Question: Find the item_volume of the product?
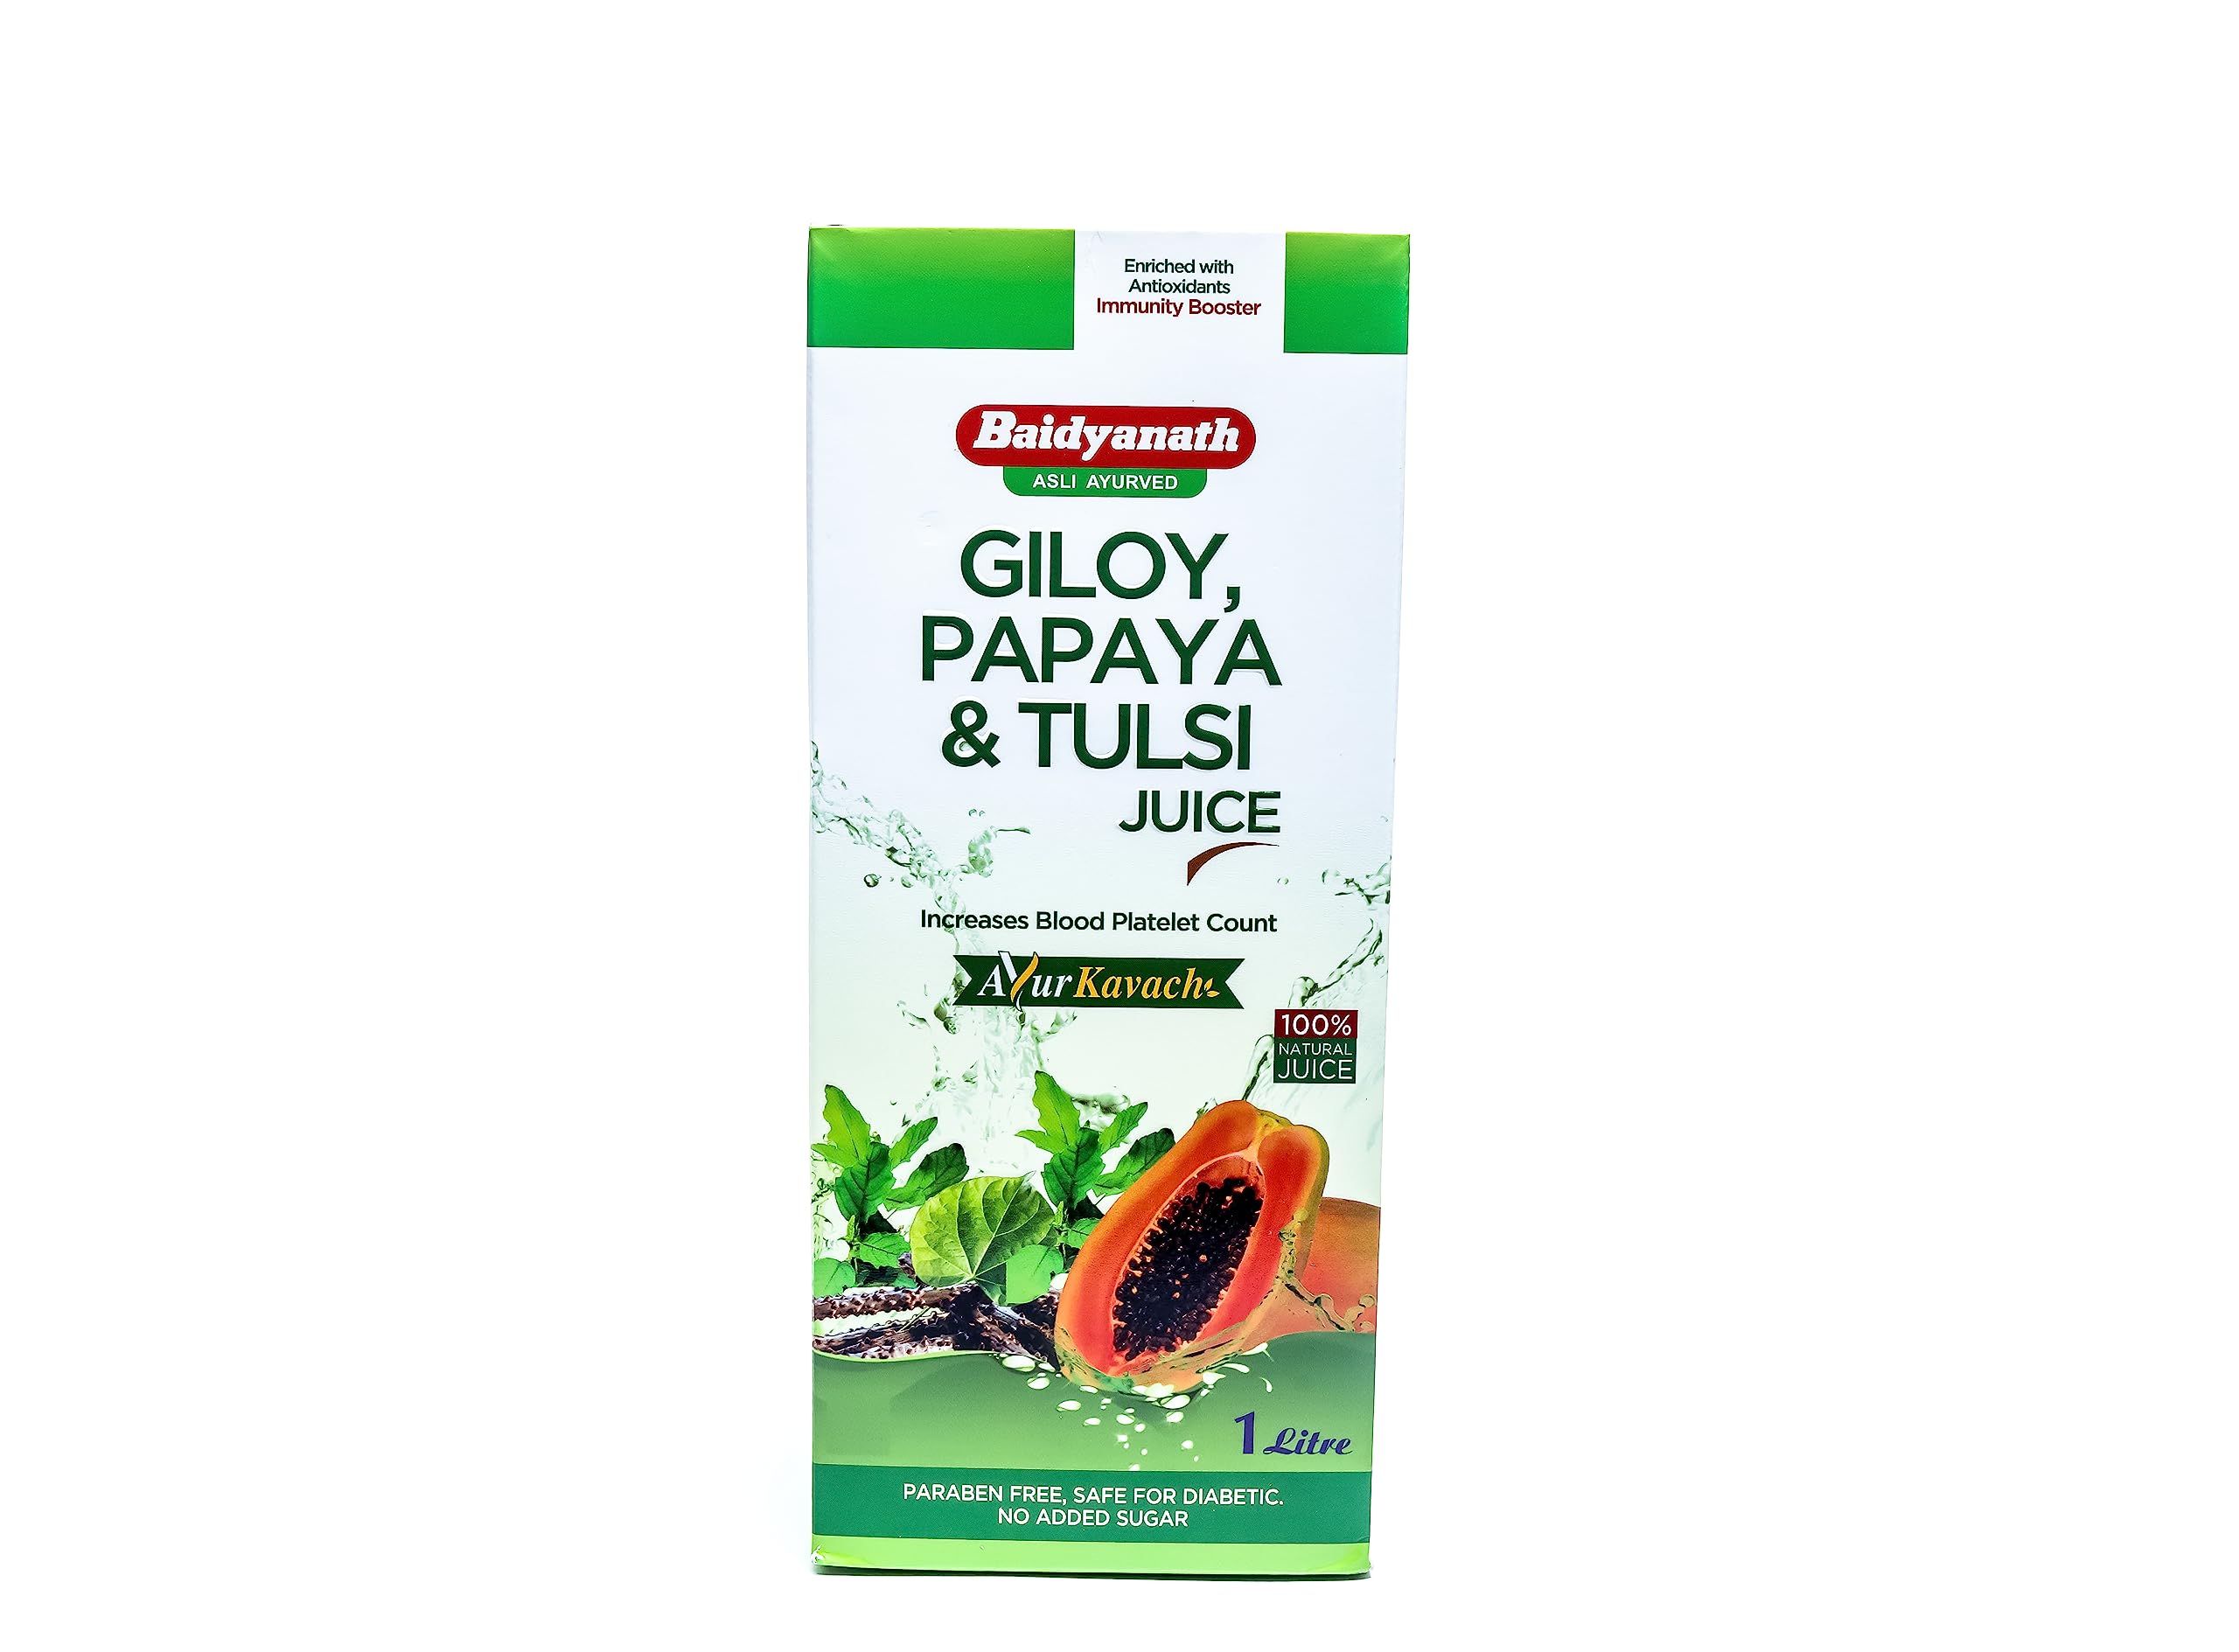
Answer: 1.0 litre